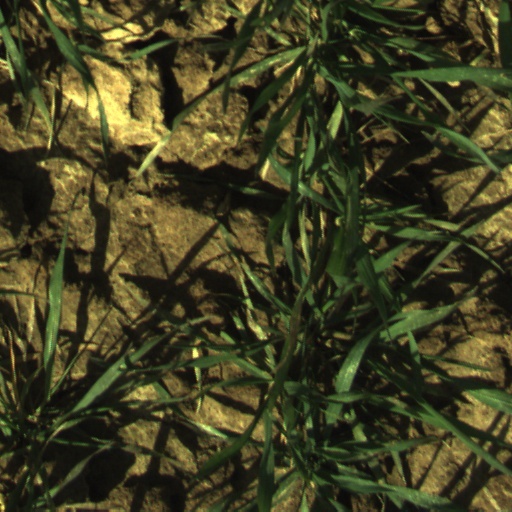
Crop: wheat